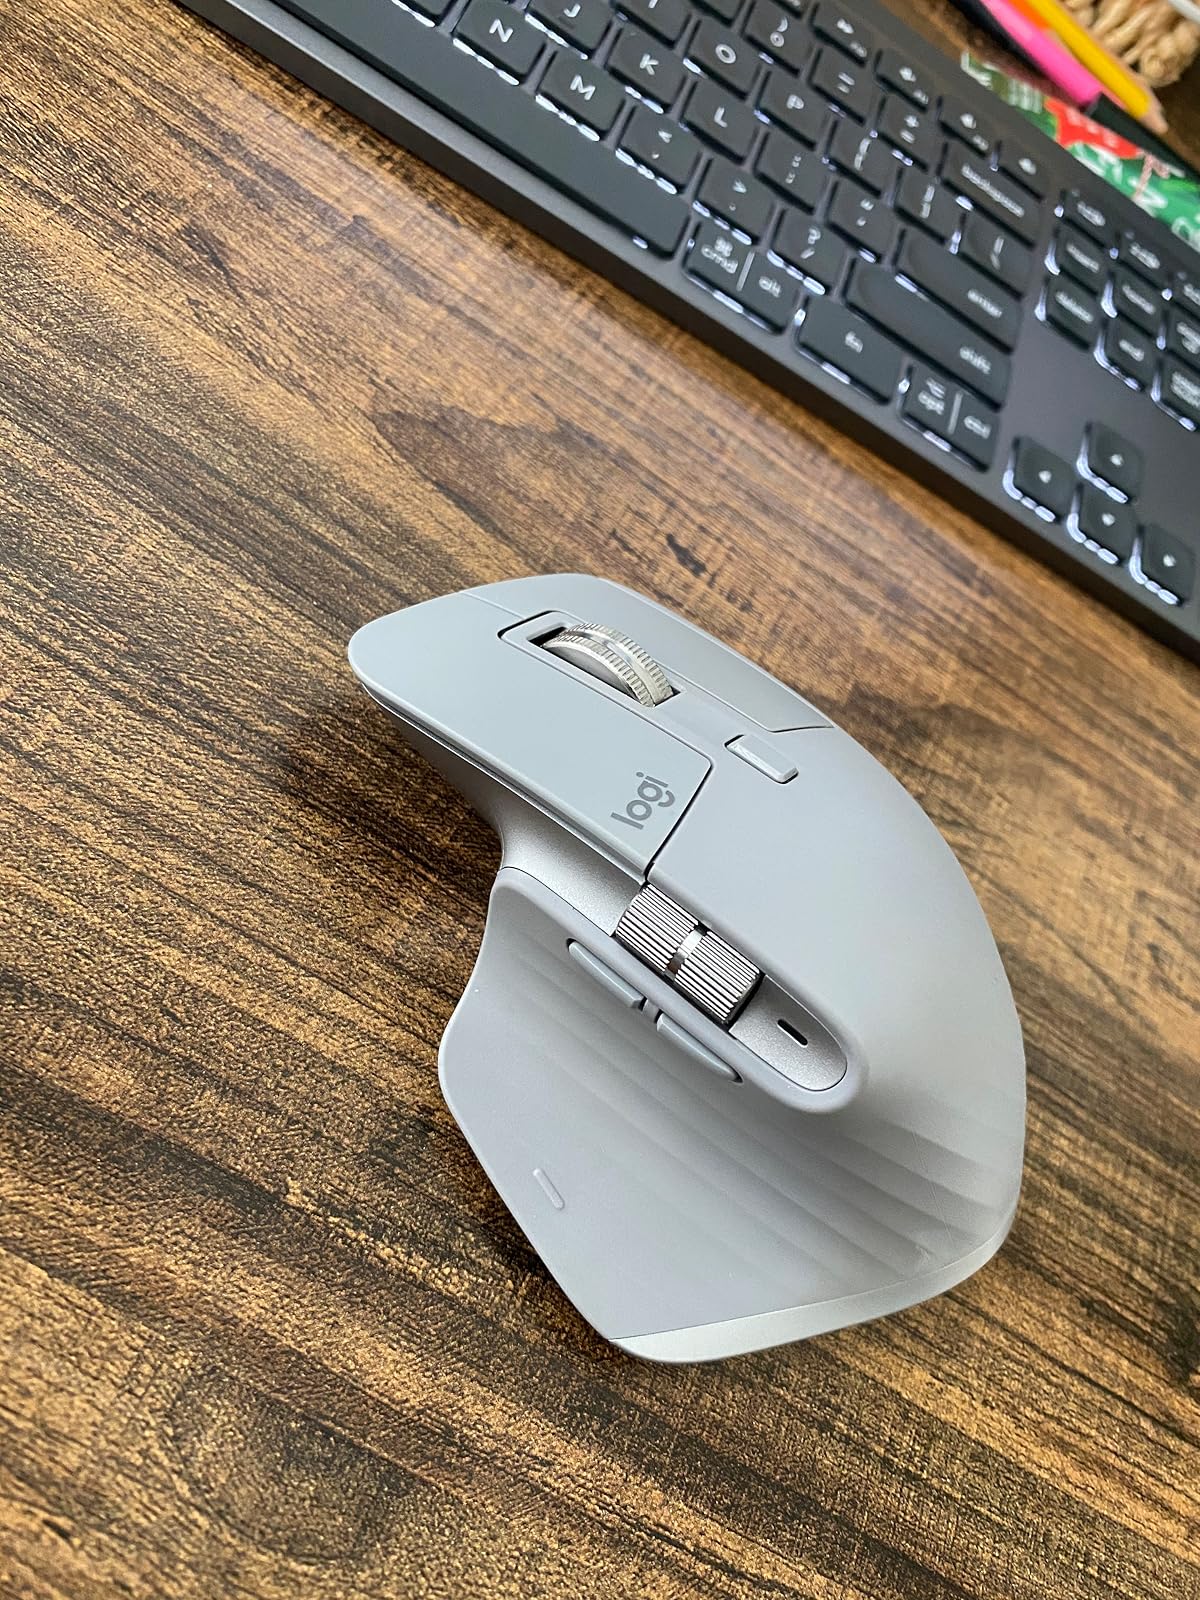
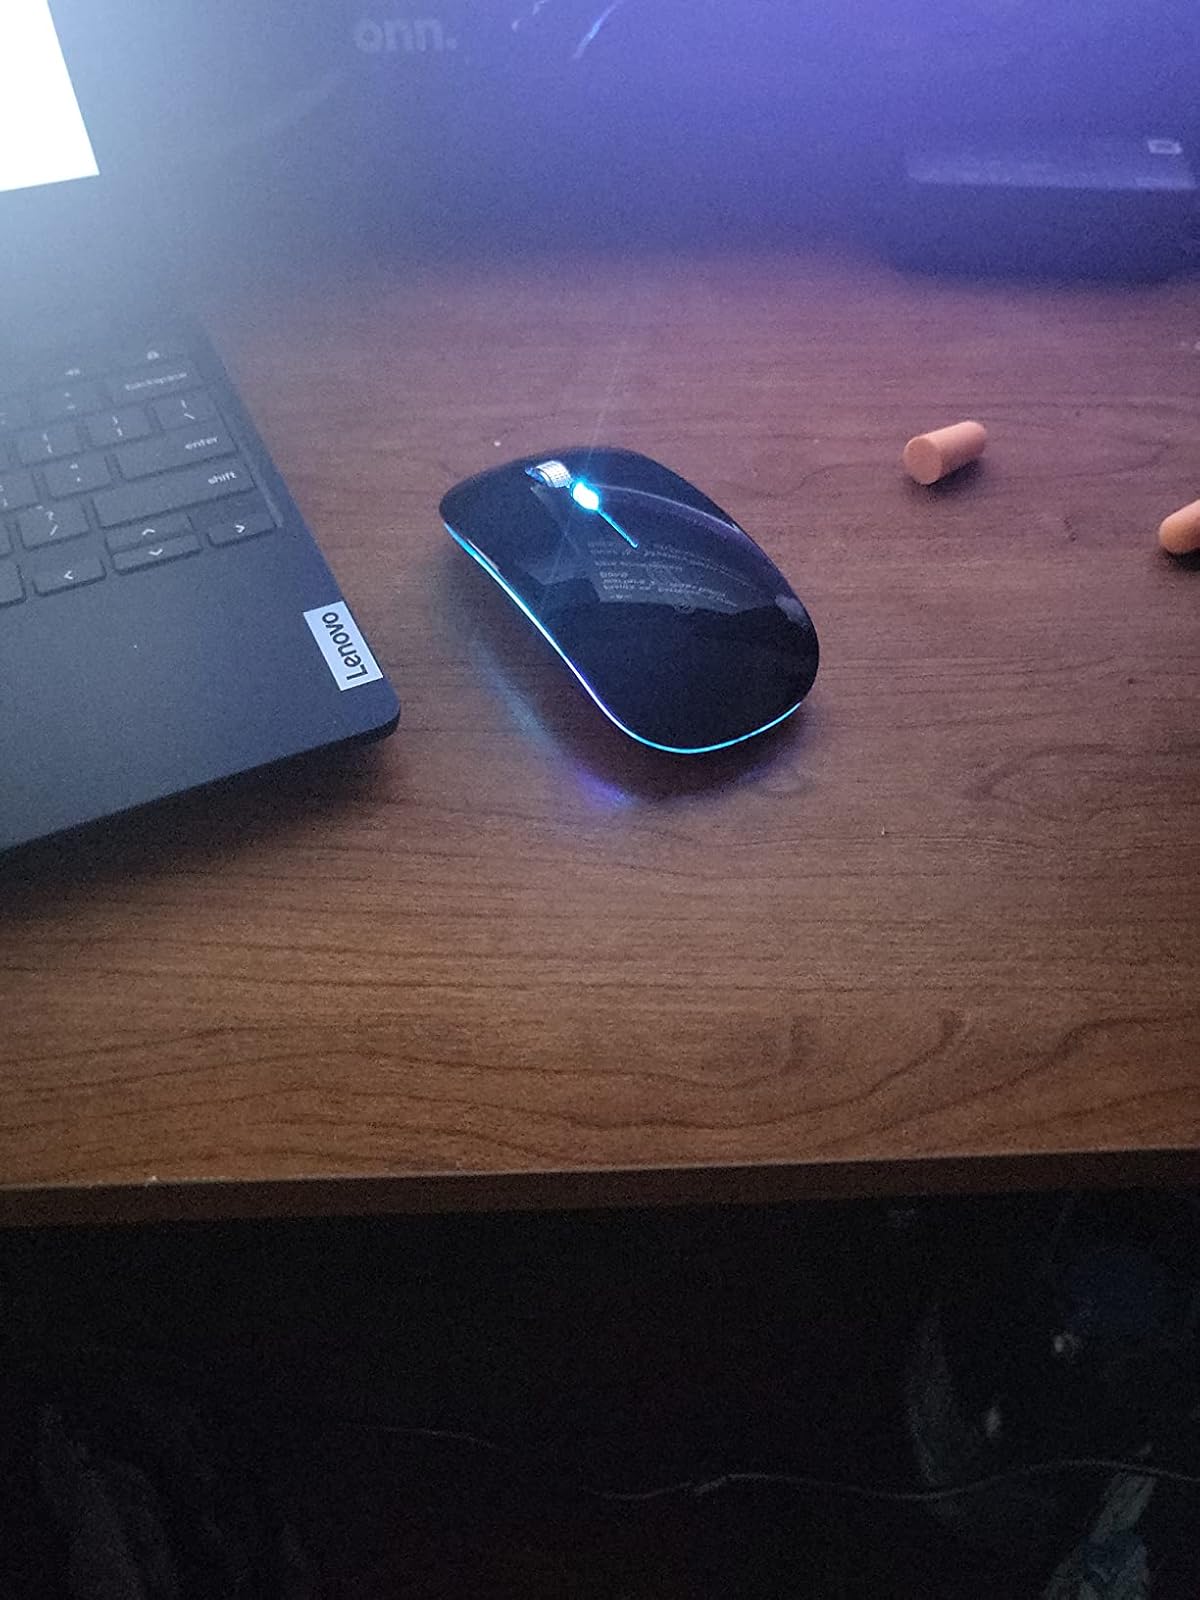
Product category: mouse
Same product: no